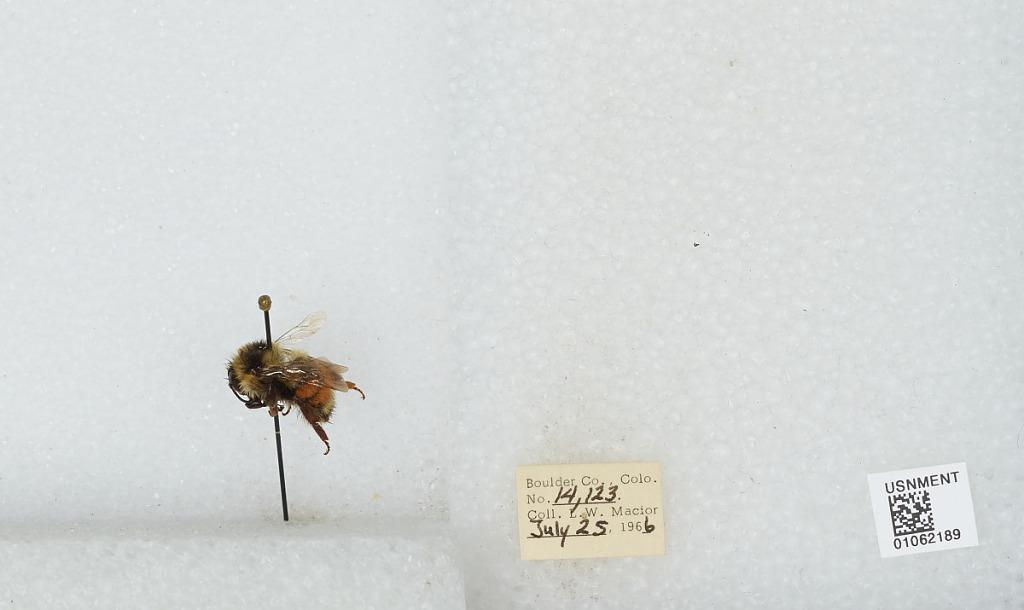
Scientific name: Bombus (Pyrobombus) bifarius Cresson
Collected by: L. Macior
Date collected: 1966-7-25
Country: United States
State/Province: Colorado
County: Boulder
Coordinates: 40.0017, -105.308